Alleluia (2014 film)

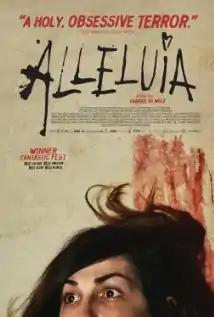
Film poster

Alleluia is a 2014 Belgian-French horror-drama film directed by Fabrice Du Welz. It was screened as part of the Directors' Fortnight section at the 2014 Cannes Film Festival. It received eight nominations at the 6th Magritte Awards, including Best Director for Du Welz.